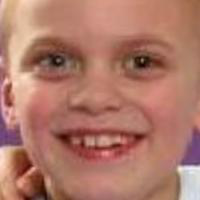
Age group: age 01-10